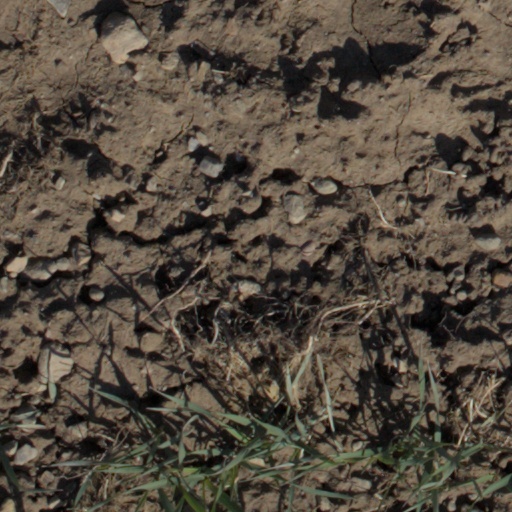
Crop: wheat